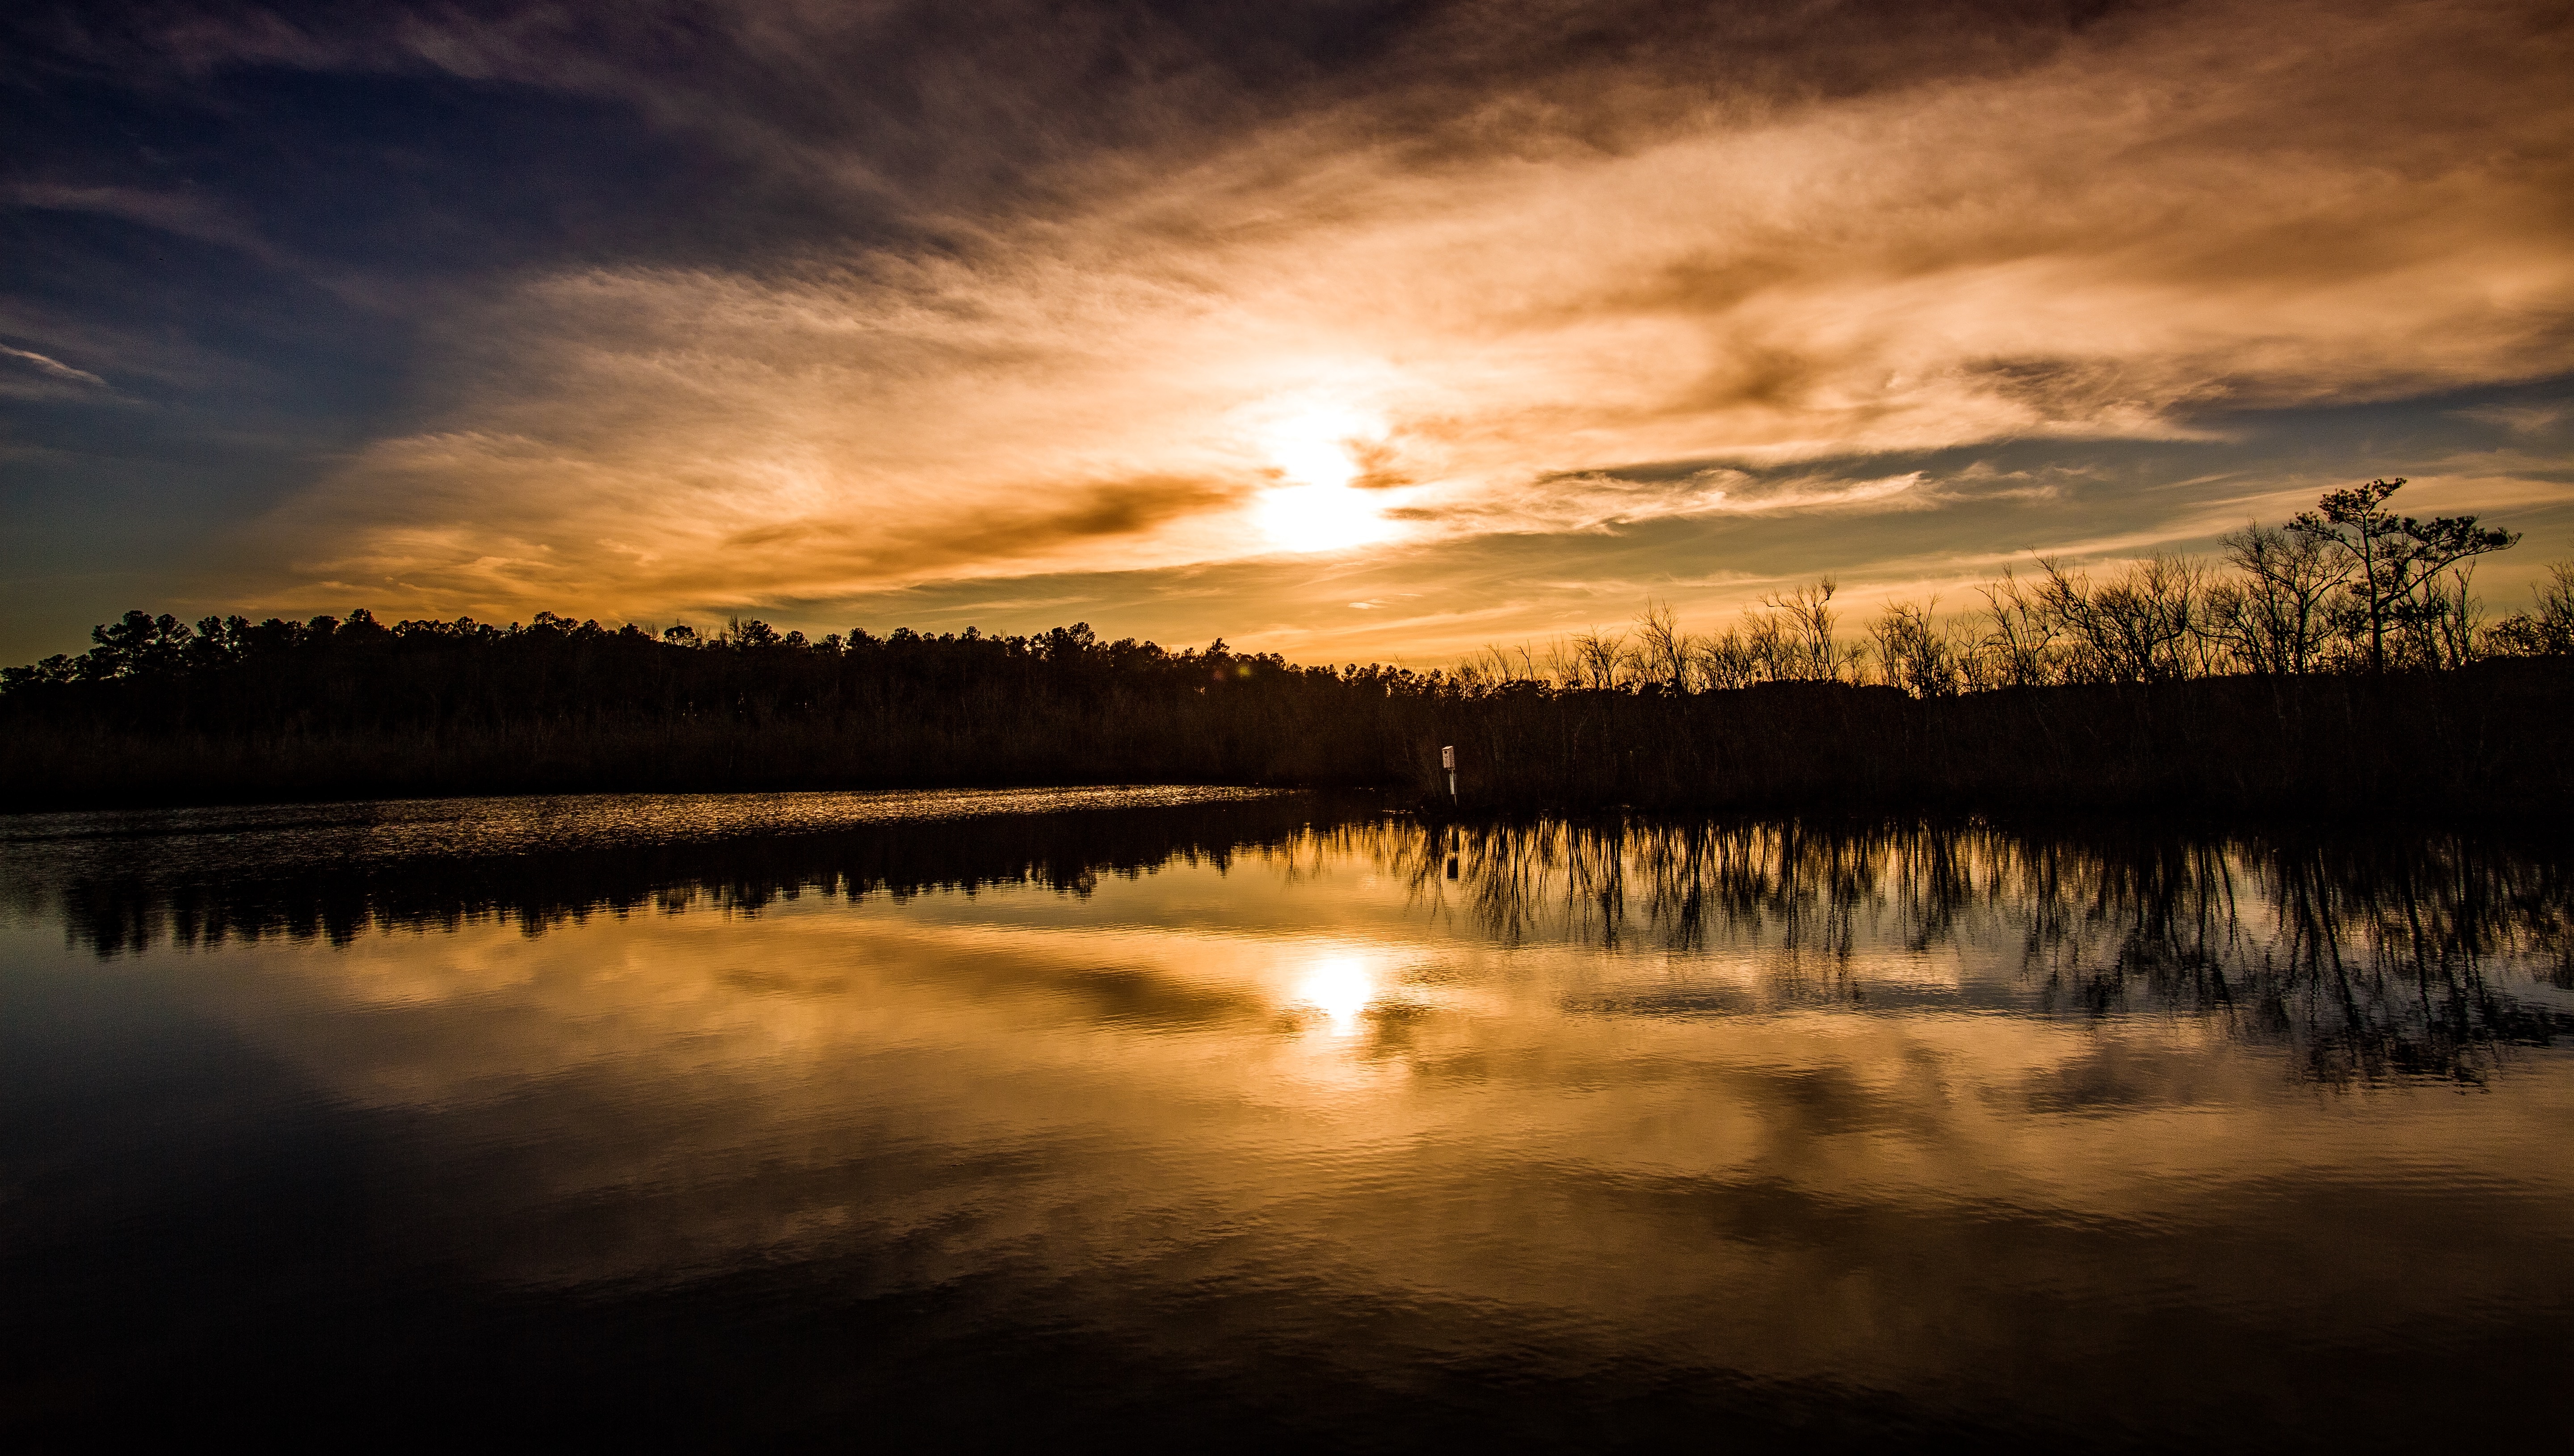
nature, cloud, sky, sun, sunrise, sunset, mist, sunlight, morning, lake, dawn, atmosphere, river, dusk, evening, reflection, loch, afterglow, meteorological phenomenon, atmospheric phenomenon